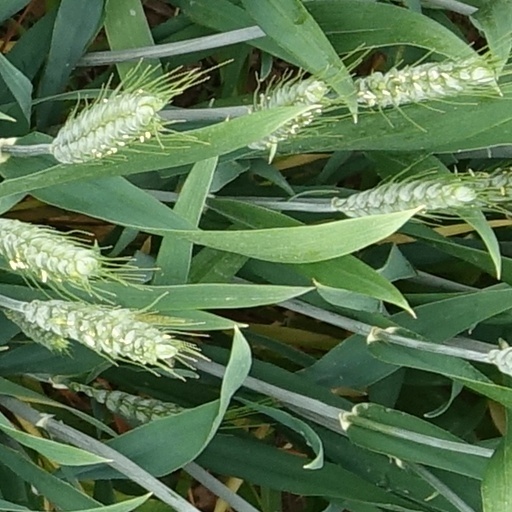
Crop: wheat